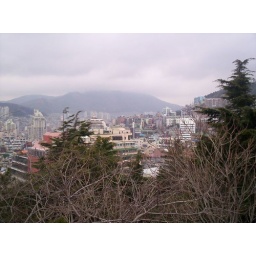
Cloudy morning... mountains and the ocean all around the city.